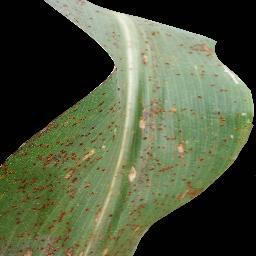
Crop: corn
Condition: (maize)_common_rust